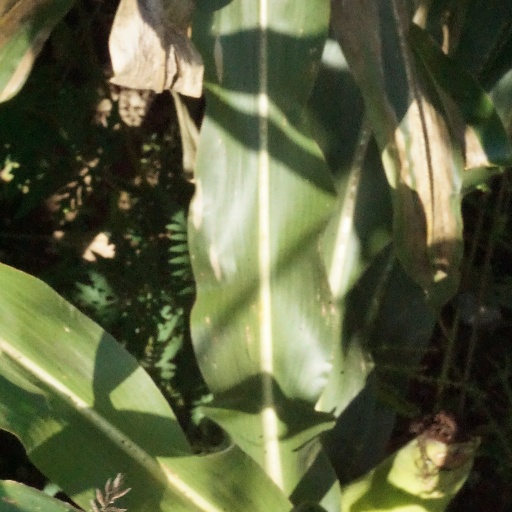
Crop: maize; corn